Cyprianus

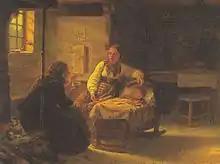
"En Signekjerring", an 1848 painting by Adolph Tidemand. The elderly woman is performing the "støyping" divination ritual to seek the cause of the child's illness.

An anachronistic tale told in the printed Danish spell collection "Oldtidens Sortebog" ("Old Time Magic Book") makes Cyprianus to have been a pious and beautiful Mexican nun from the fourteenth century. In a gothic tale, "Oldtidens Sortebog" has Cyprianus cast into a dungeon in 1351. While imprisoned in the dungeon, Cyprianus rends her clothing and commits her magical knowledge to the rags, written in her own blood. Her text was then found in an old castle.